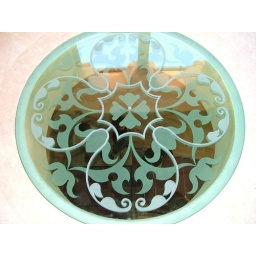
glass floor in an observation tower